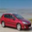
Label: automobile